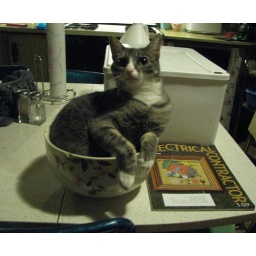
Precious must think she's a much smaller cat to try and fit in the fruit bowl. (photo by Allison)